Clara McMillen

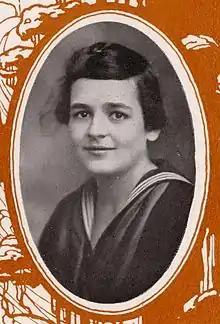
1921 Yearbook Photo

Clara Bracken McMillen (October 2, 1898 – April 30, 1982) was an American researcher. The wife of Alfred Kinsey, whose nickname for her was "Mac", she contributed to the Kinsey Reports on human sexuality.